2nd Warsaw Infantry Division

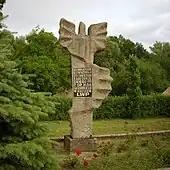
Monument to the 5th Kołobrzeg Infantry Regiment of the 2nd Infantry Division of Henryk Dąbrowski in Dziwnówek

2nd Warsaw Infantry Division of Henryk Dąbrowski was an infantry division of the Polish First Army during World War II and Polish People's Army in the post-war period.